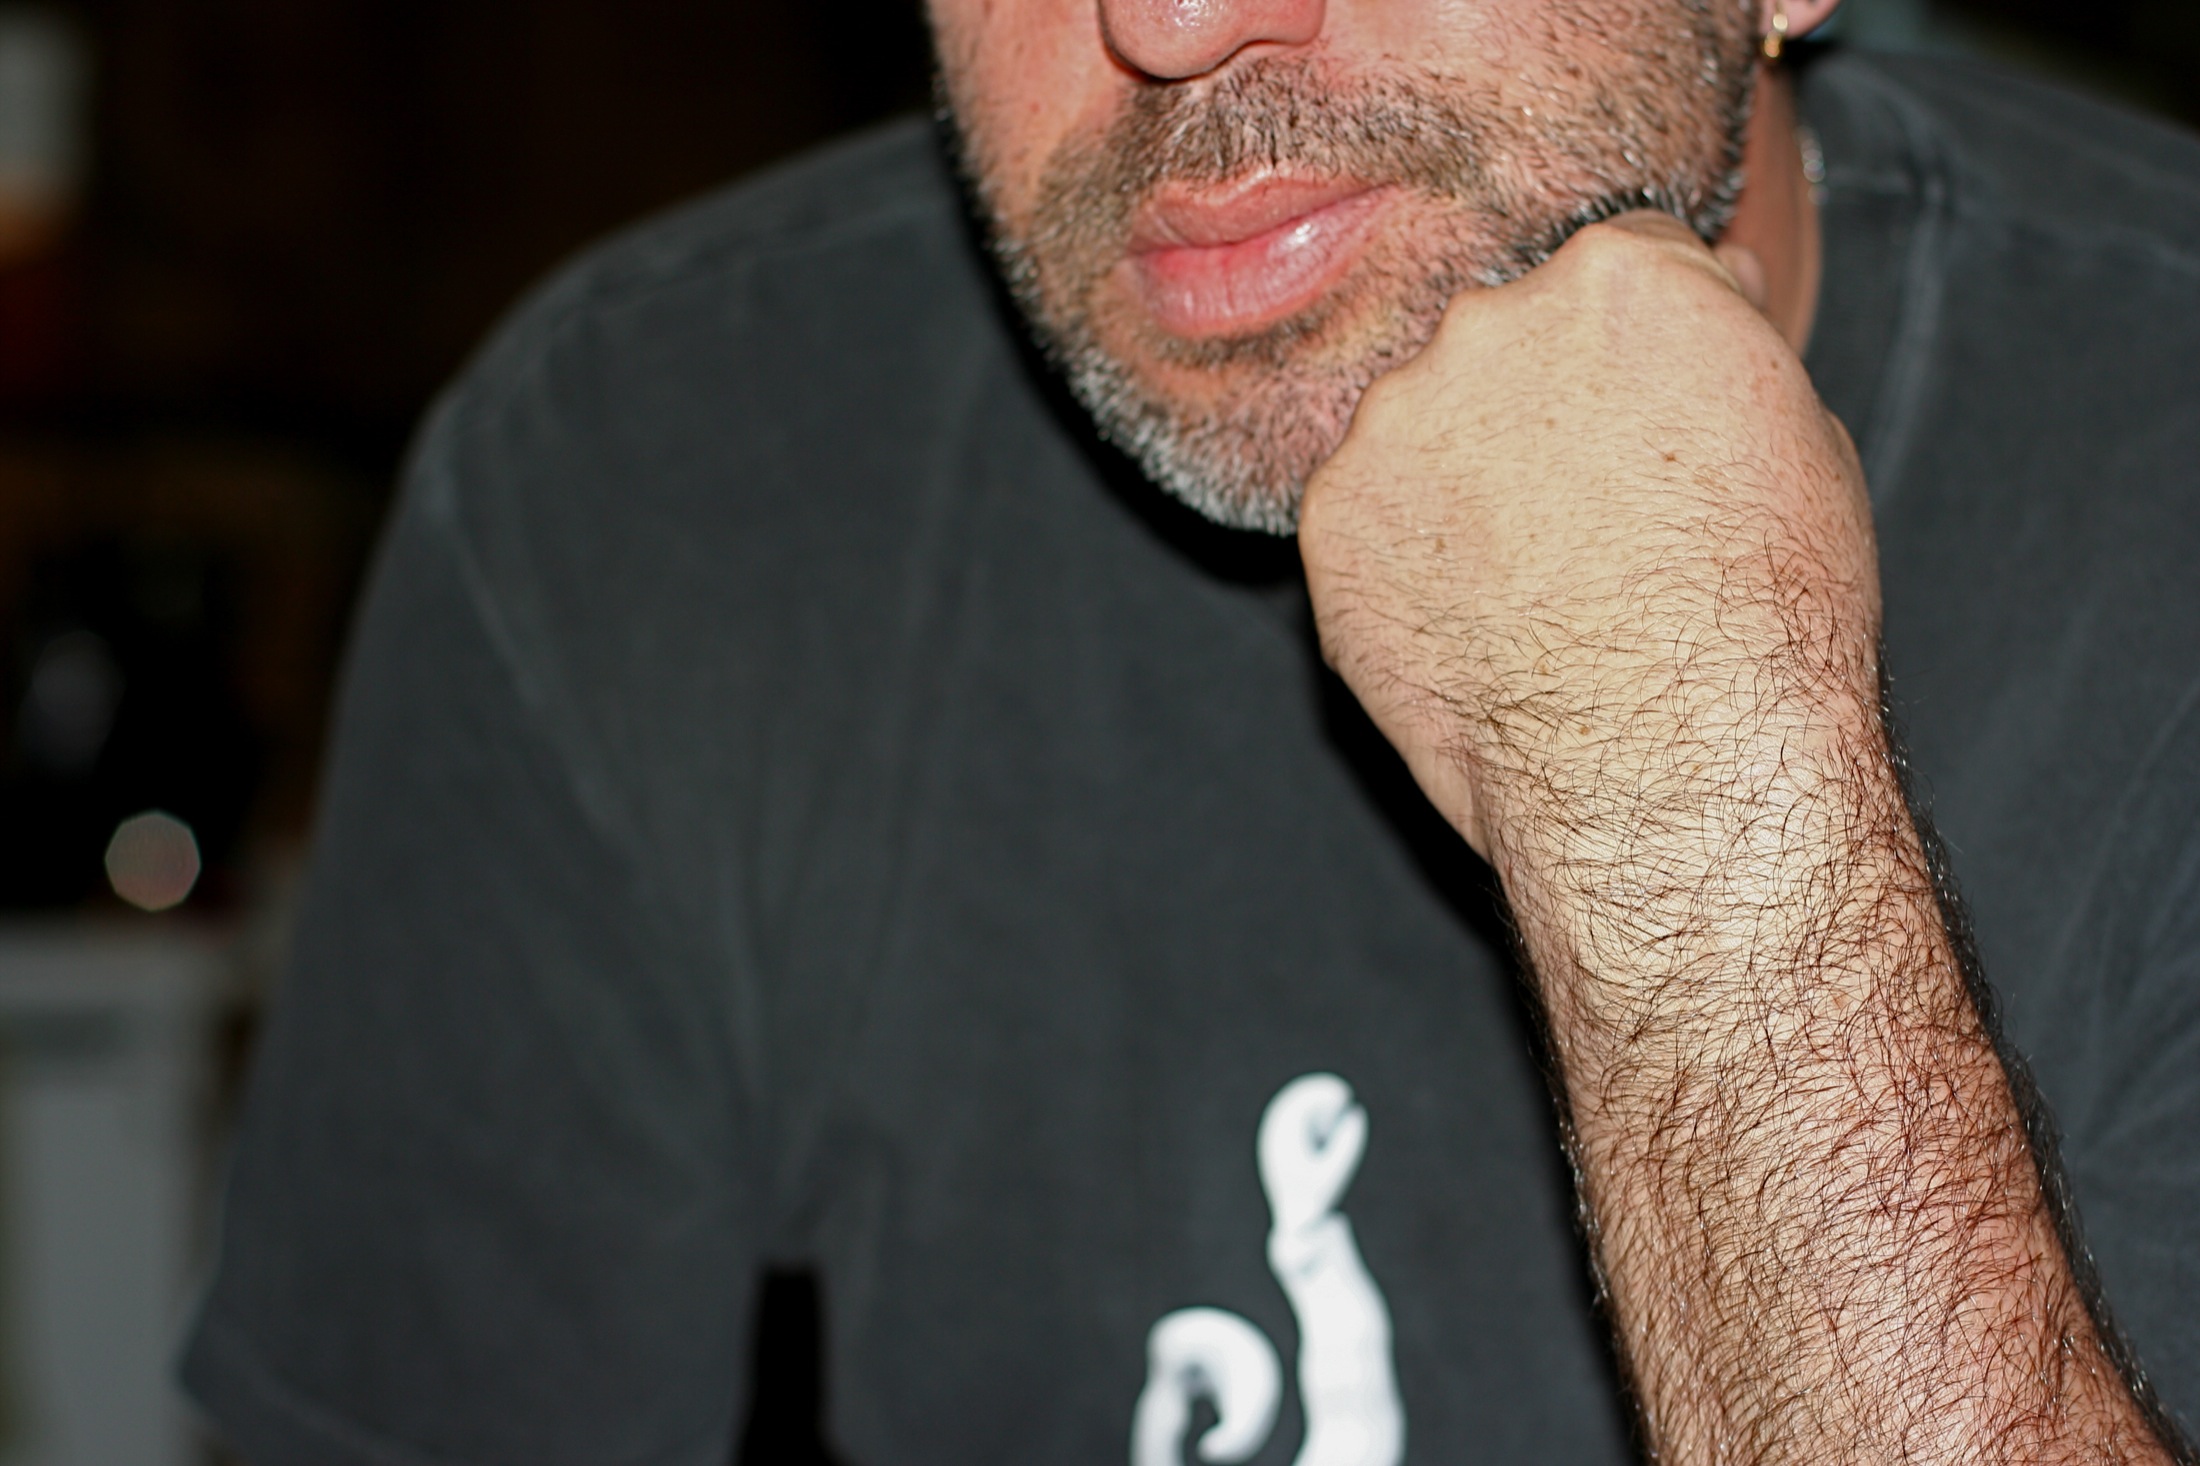
hand, man, person, hair, male, musician, beard, 2009365, facial hair